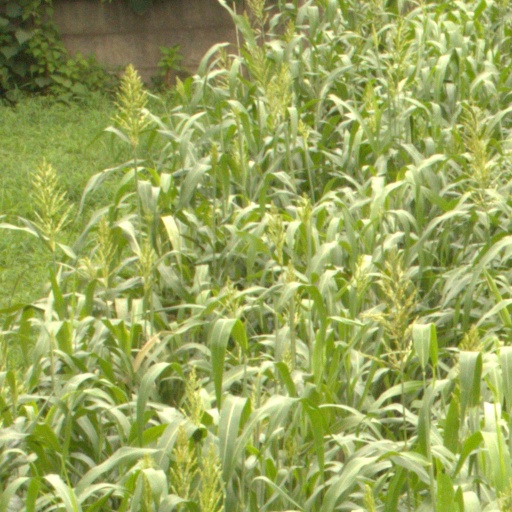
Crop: sorghum